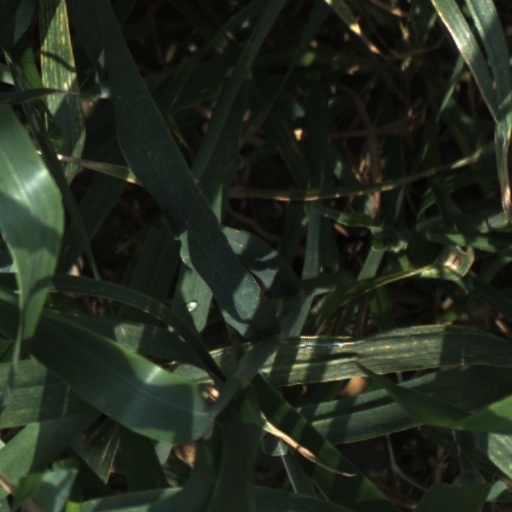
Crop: wheat